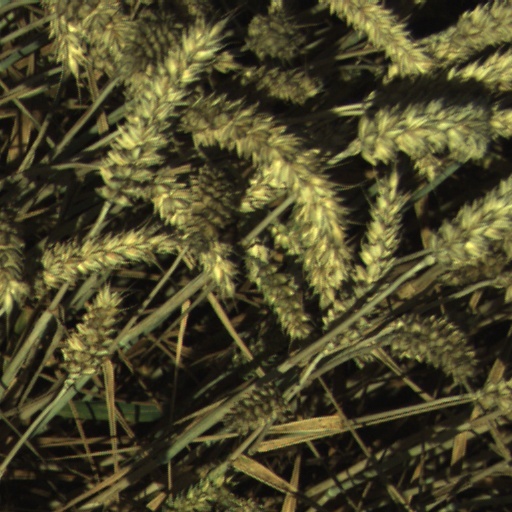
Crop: wheat